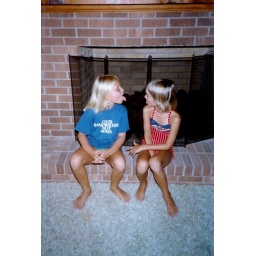
On the hearth of my grandmother's beach house near Morehead City, NC. Please note my &amp;quot;Club sandwiches not seals&amp;quot; T-shirt.